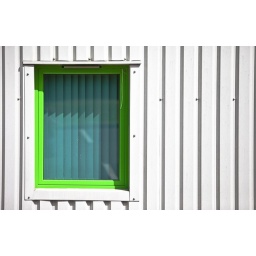
A window in the side of an industrial building. Loved the bright green against the neutral steelwork. Taken in Southam in Warwickshire. 184/365